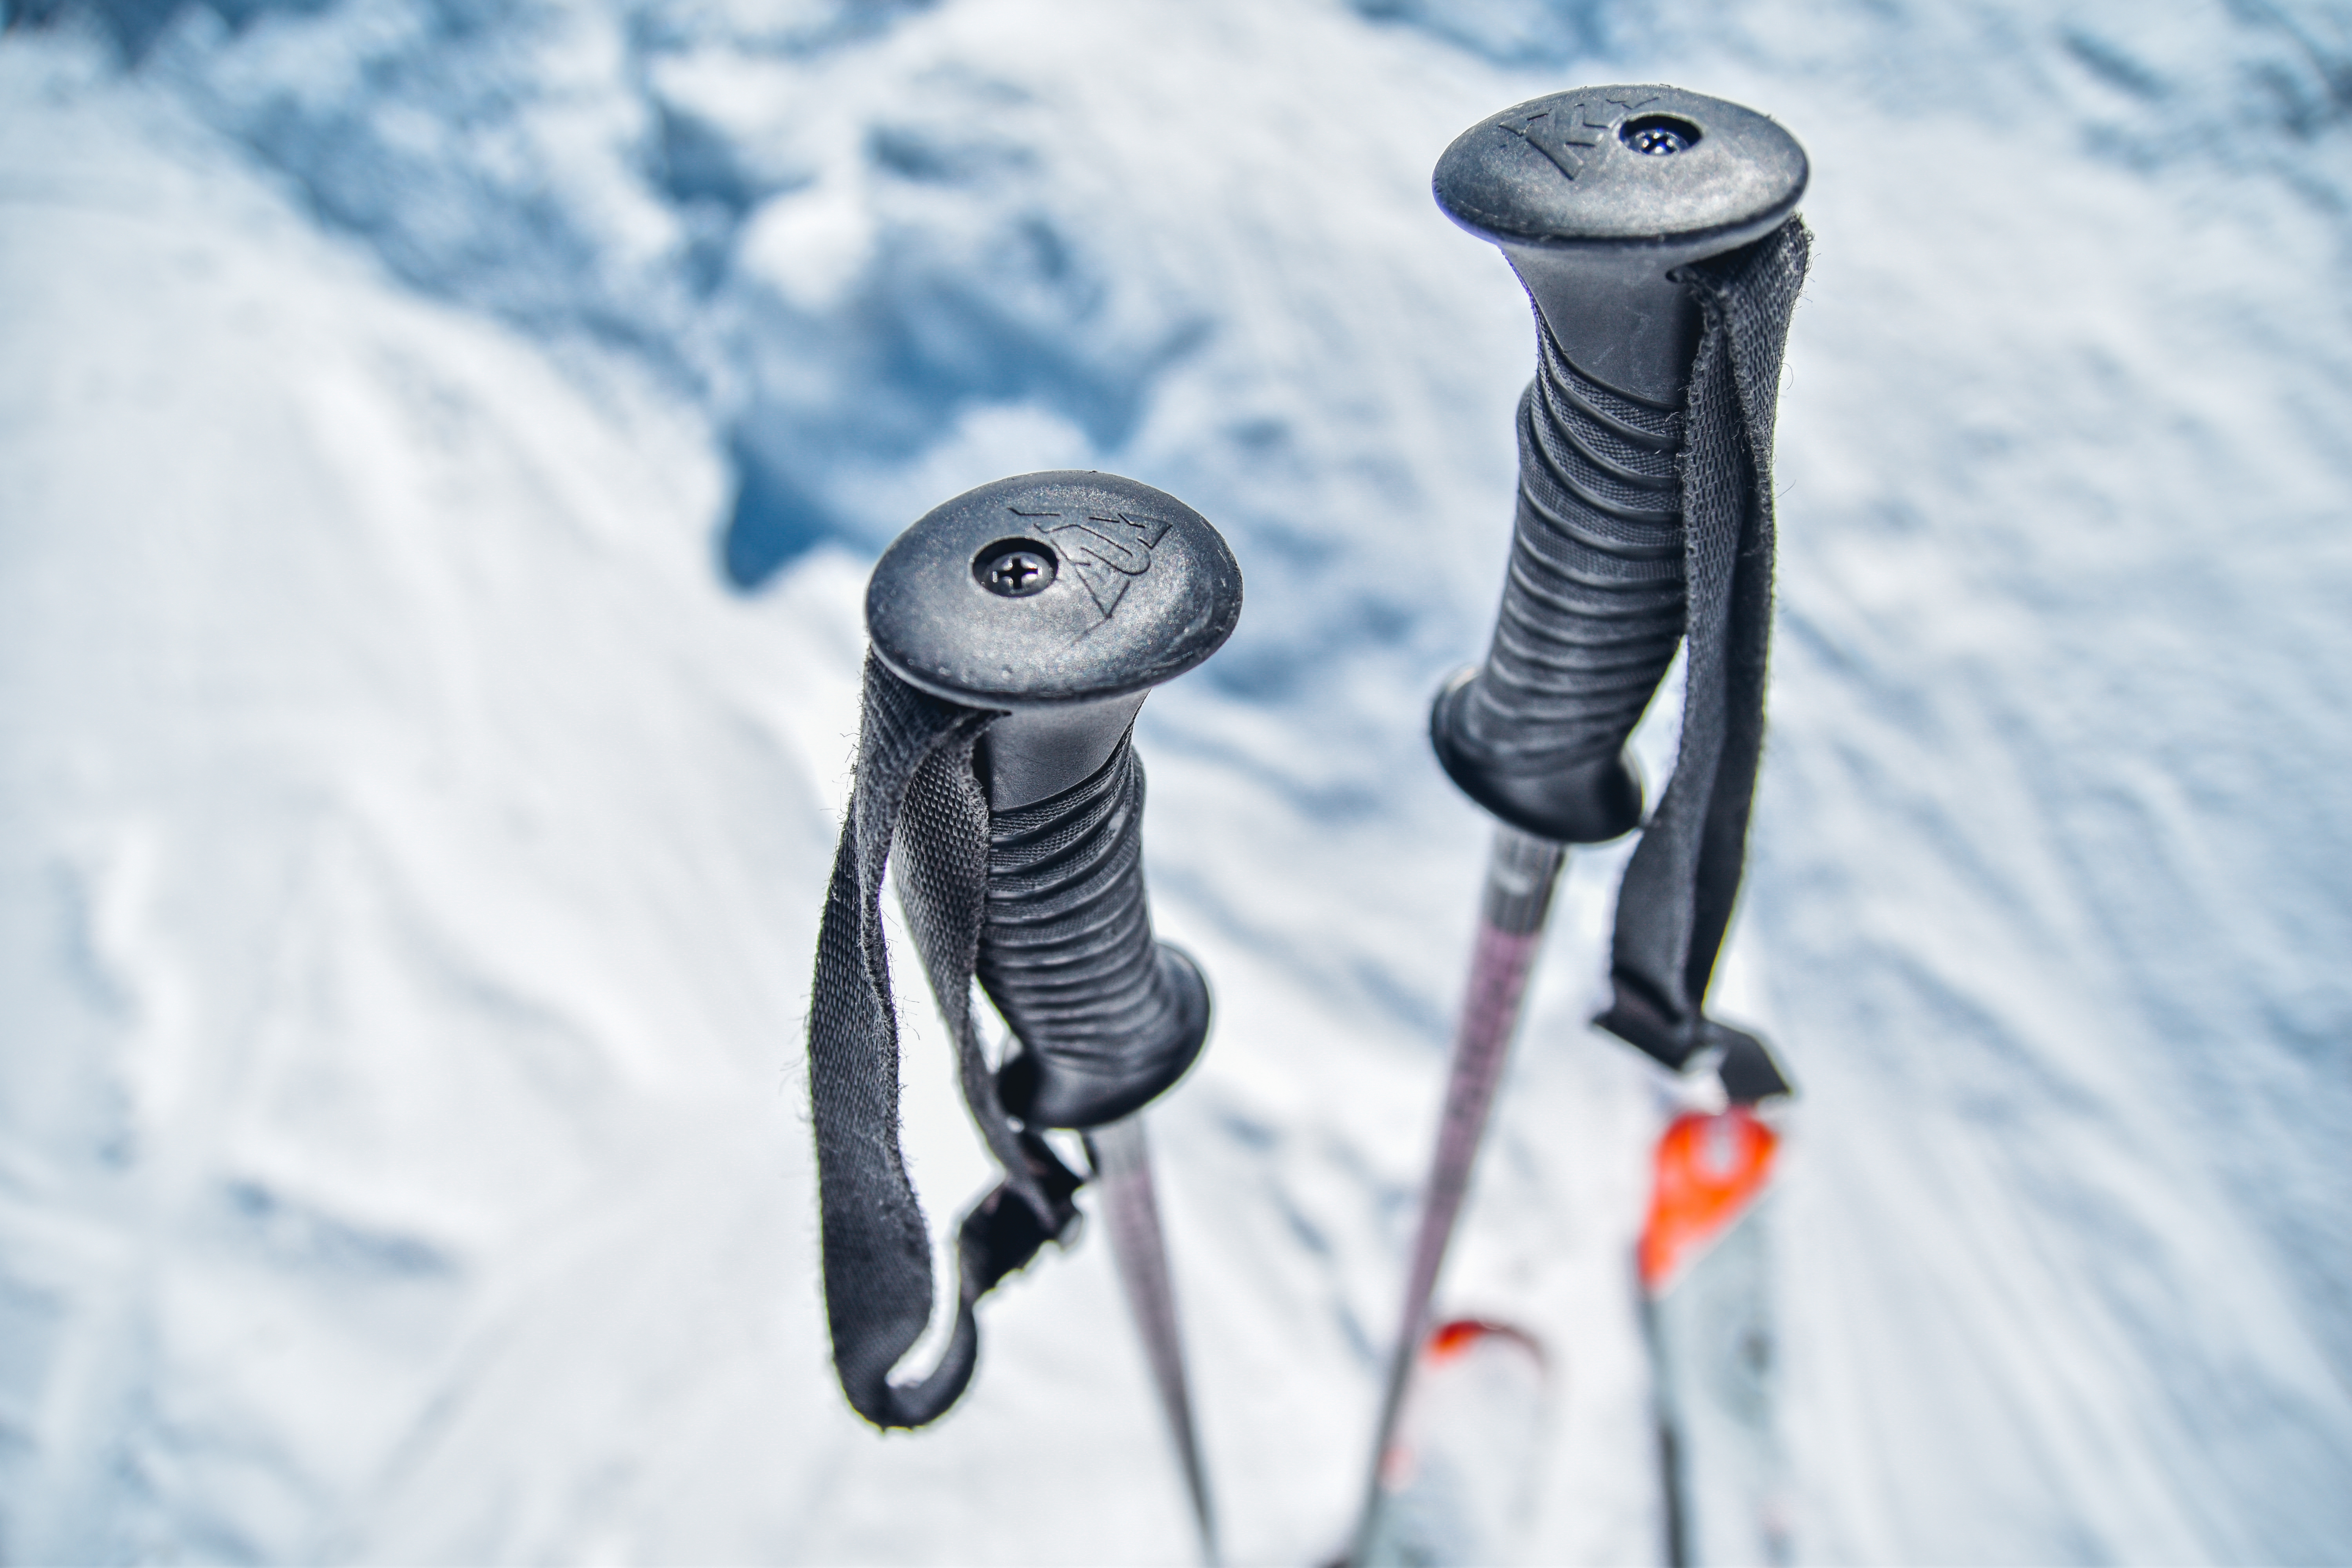
snow, winter, ice, weather, blue, sports equipment, footwear, ski equipment